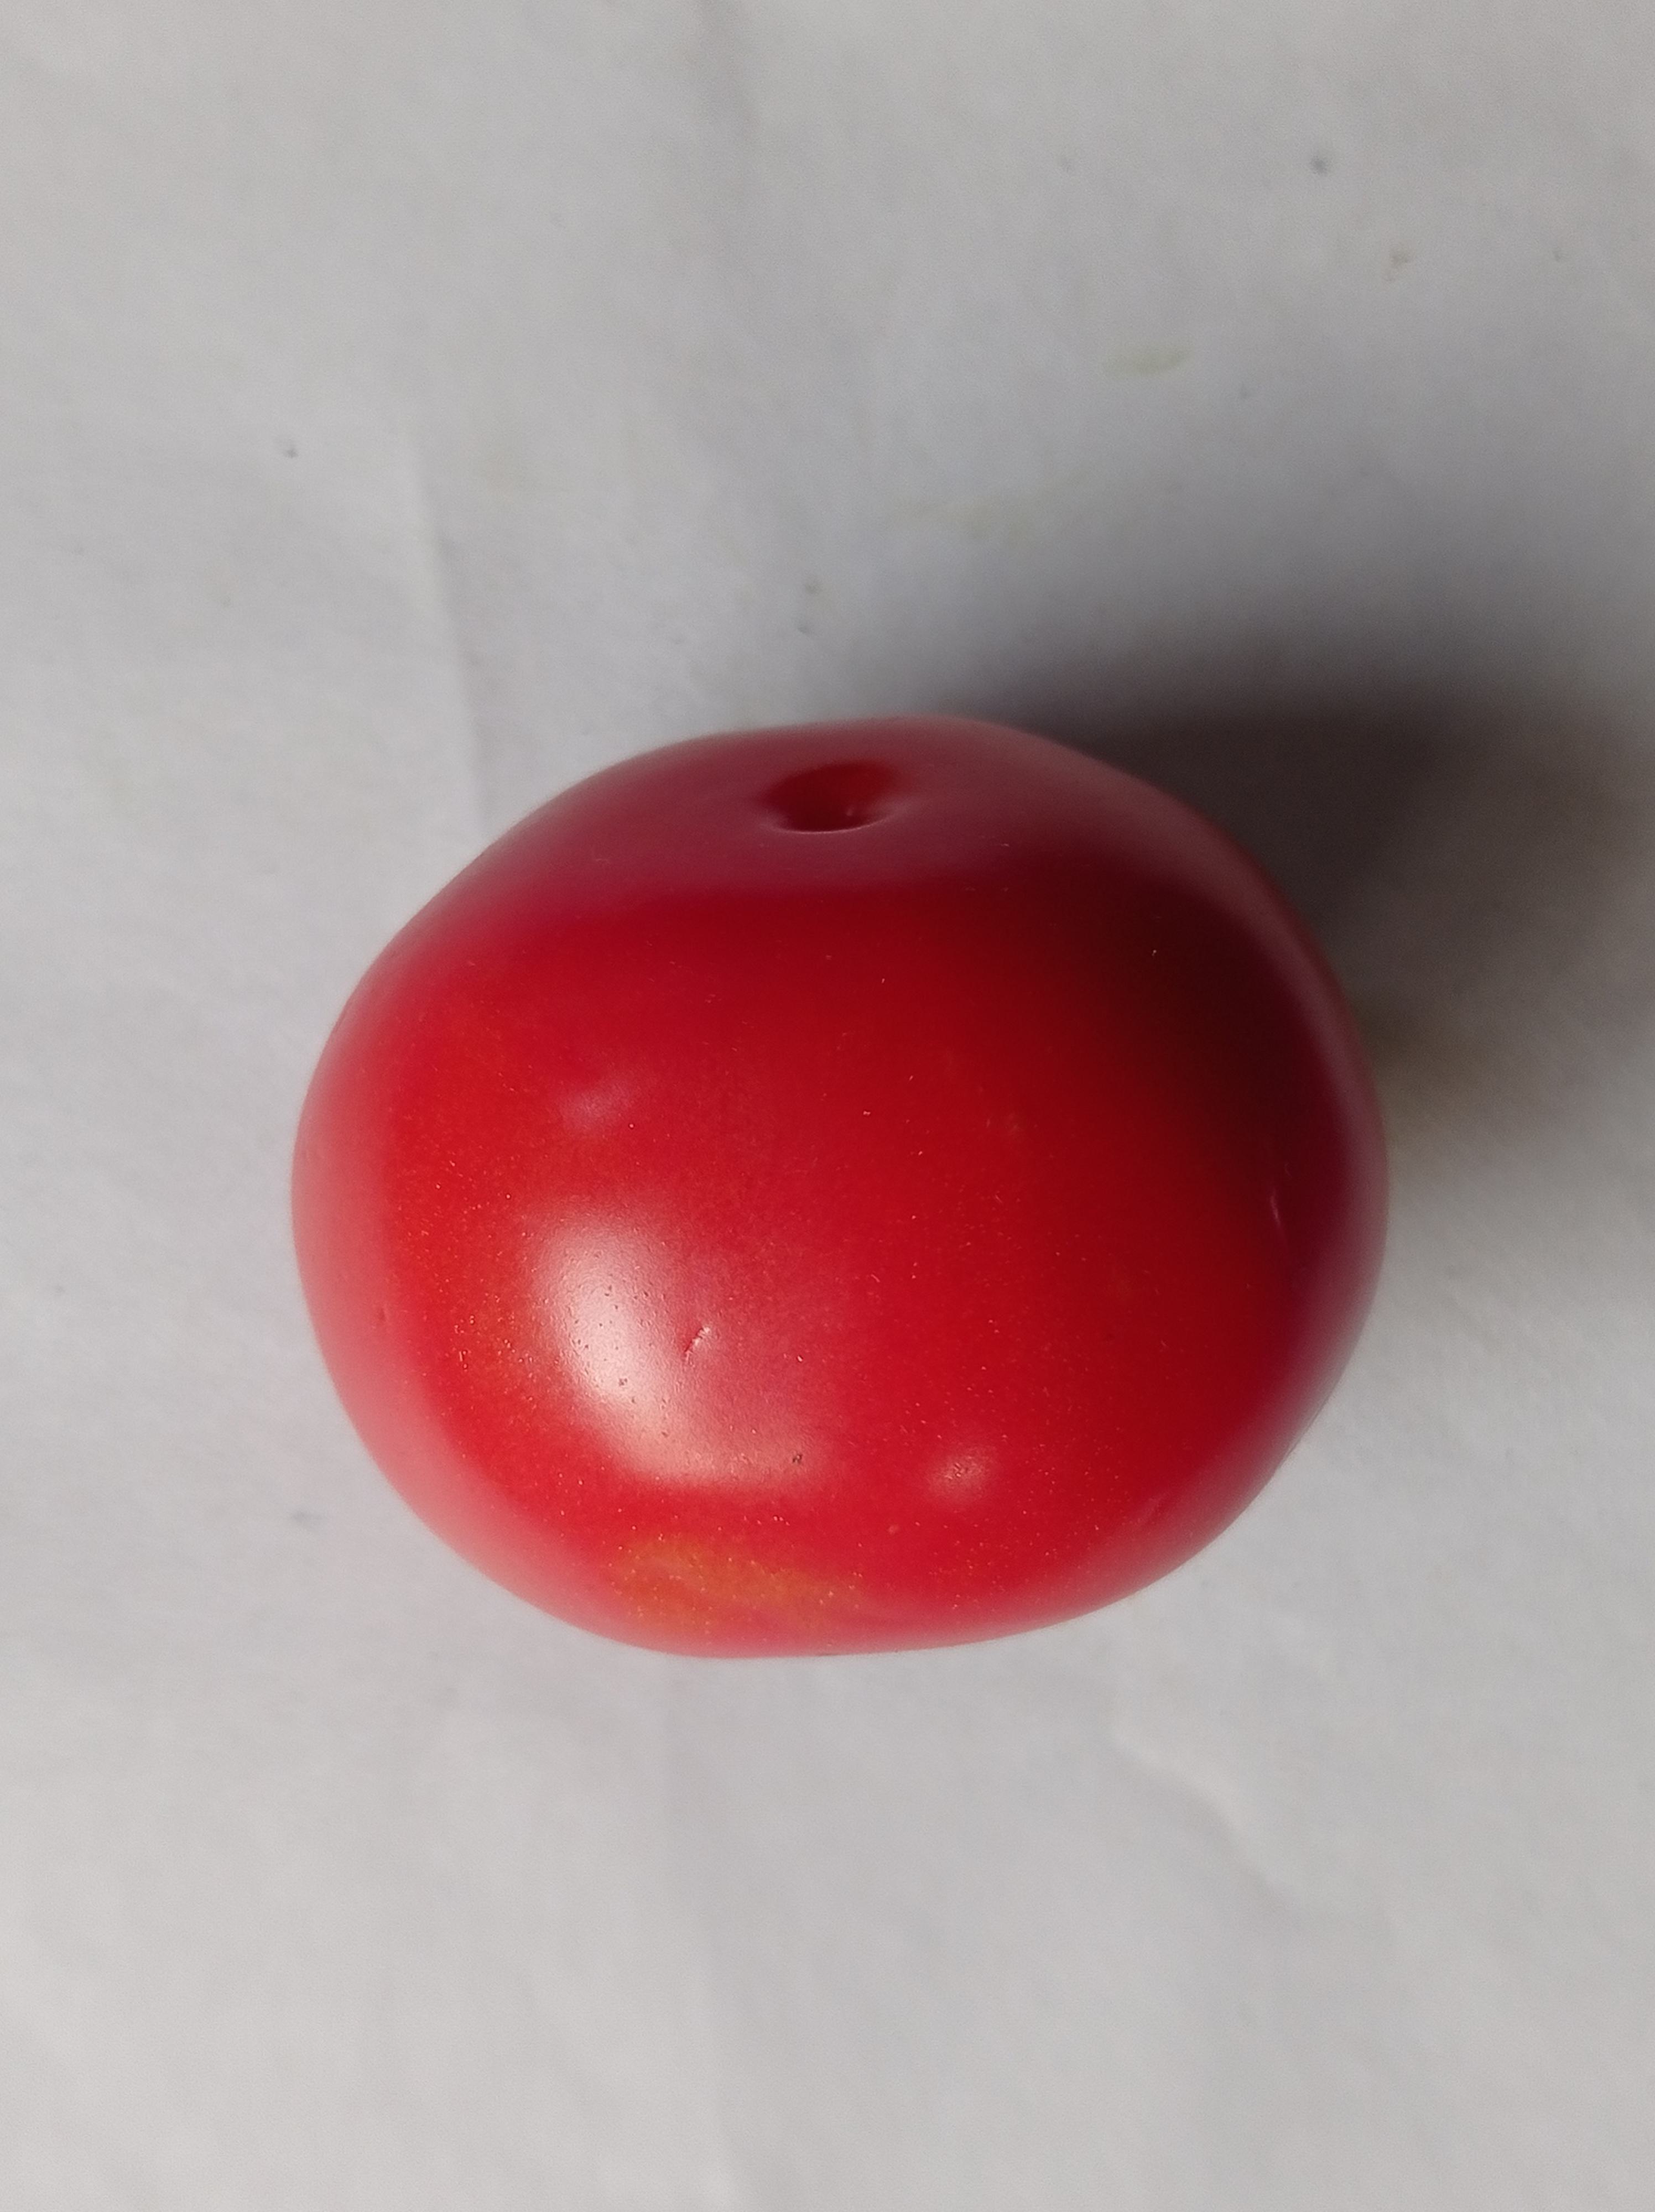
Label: Fresh